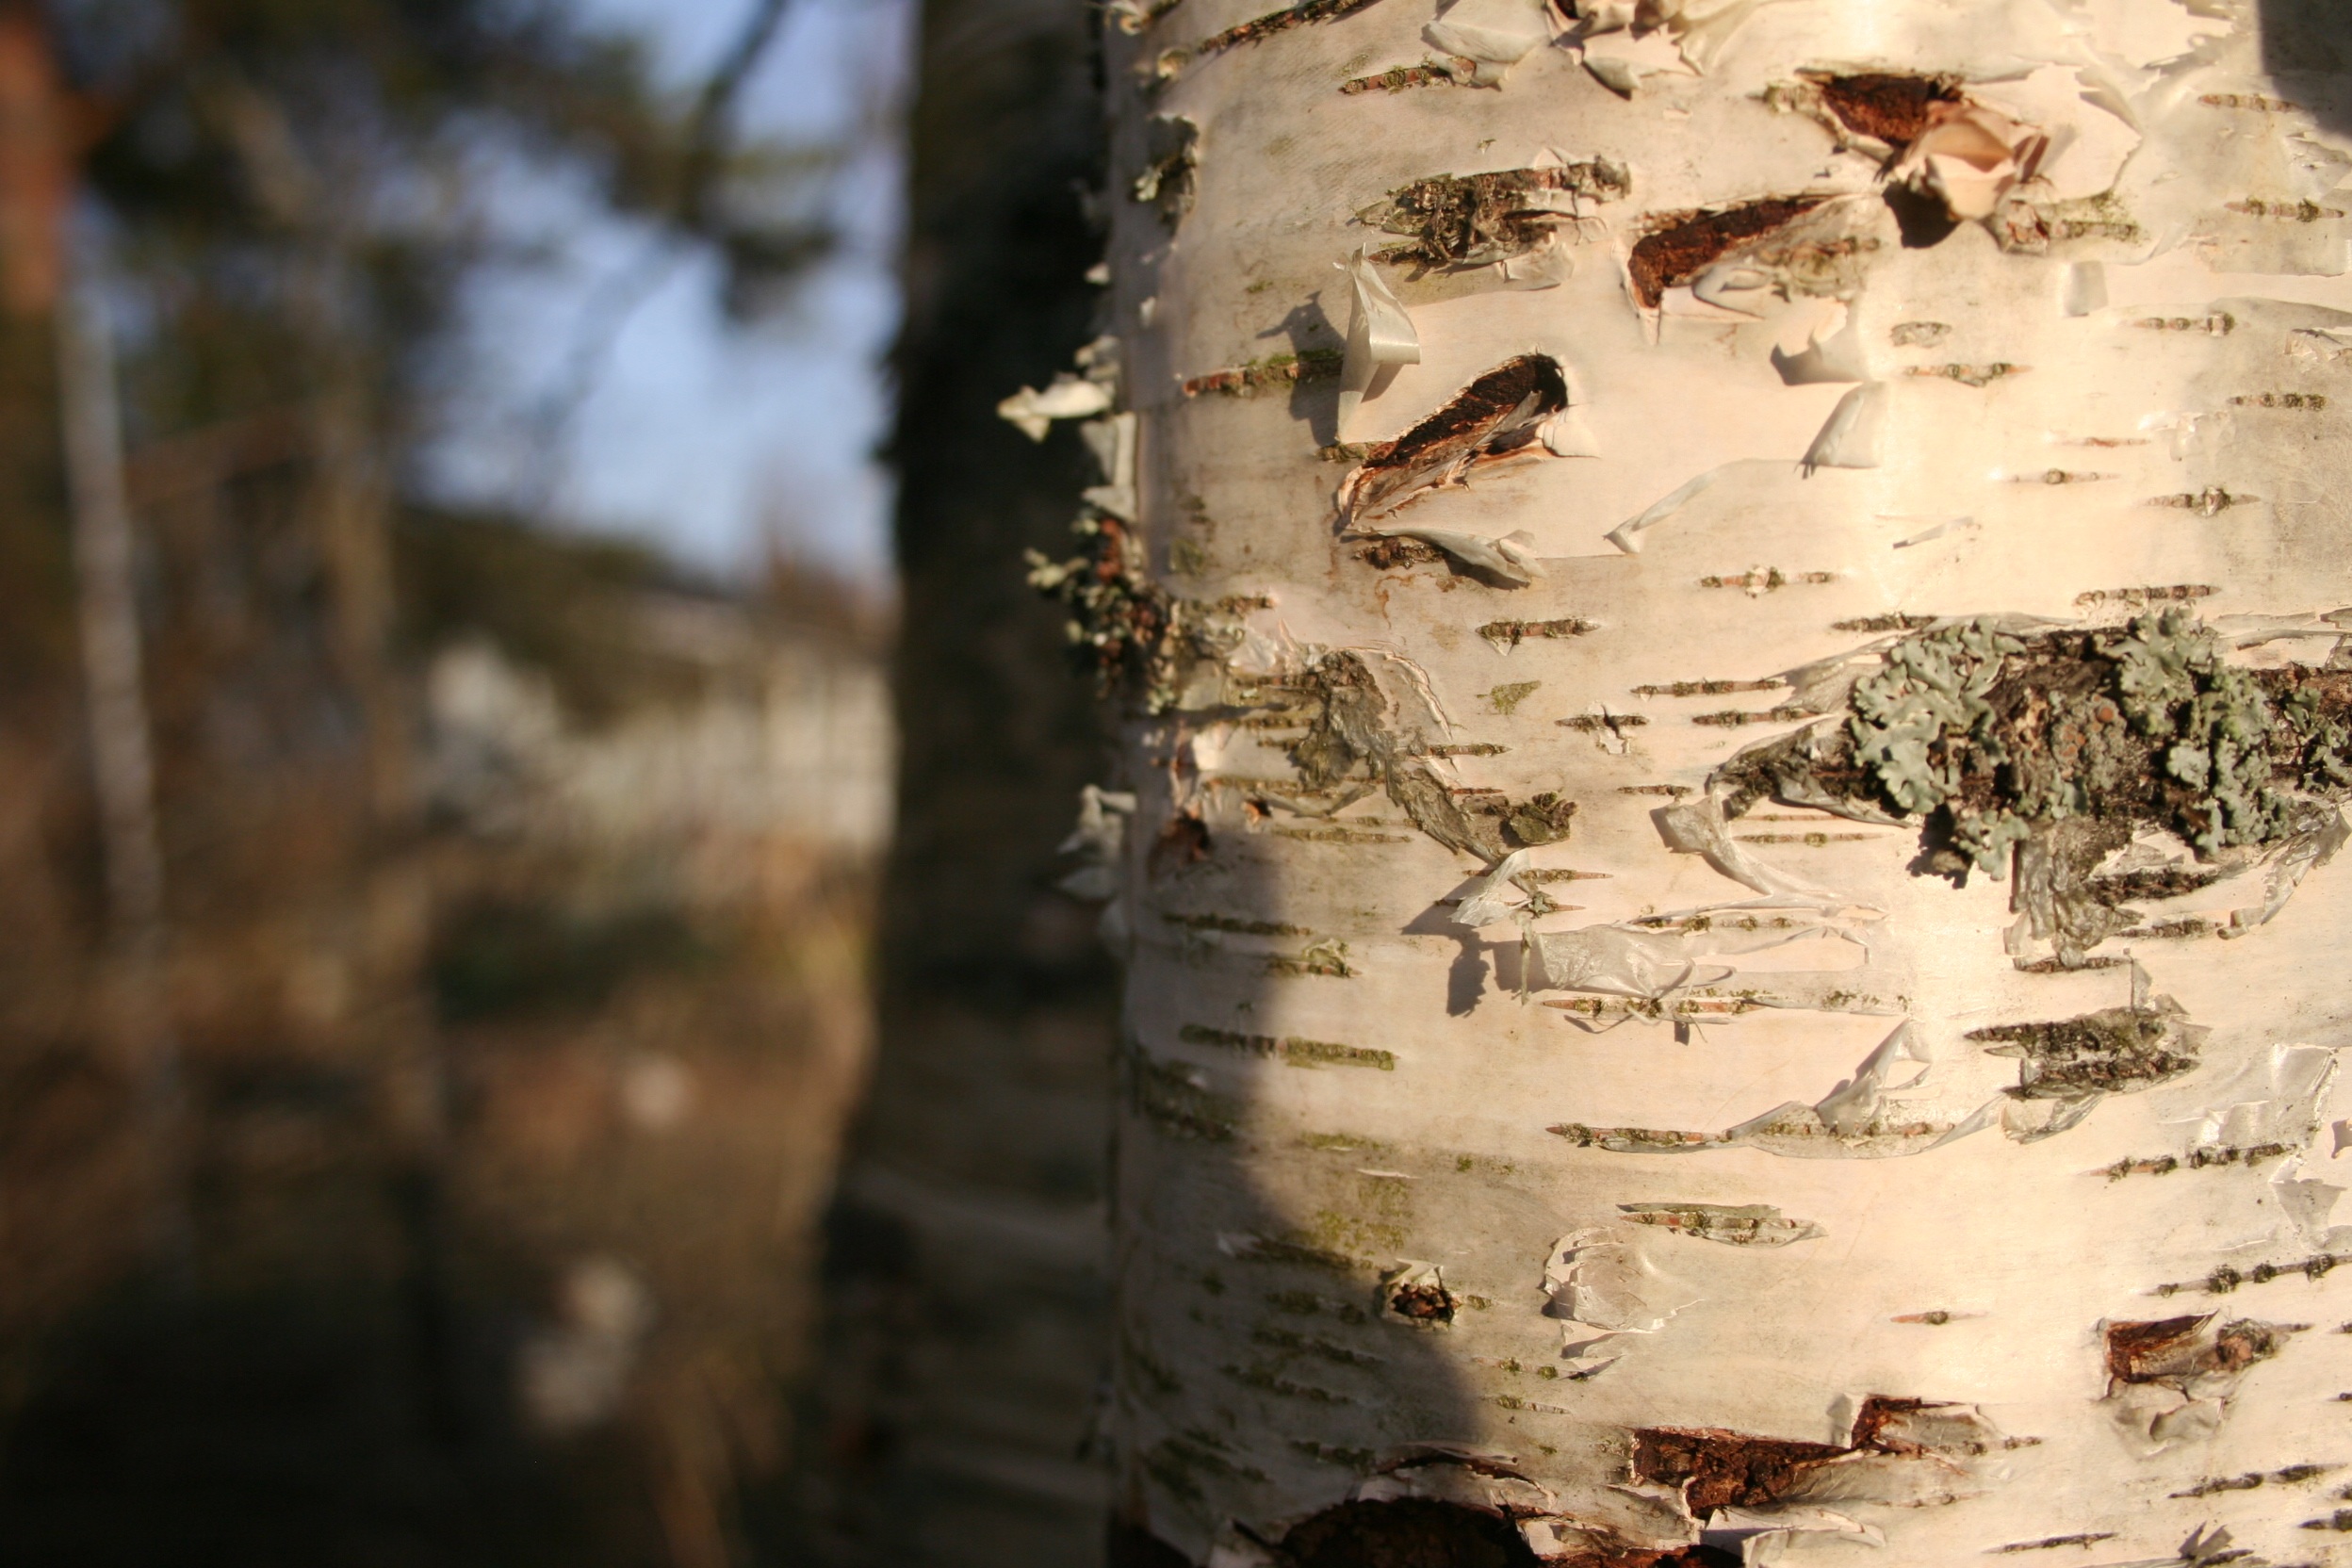
tree, nature, plant, wood, leaf, trunk, insect, birch, autumn, fauna, woody plant